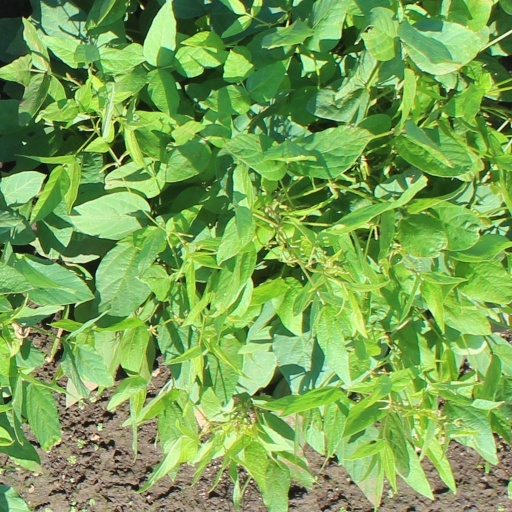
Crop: soybean